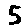
Label: 5